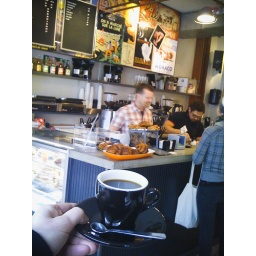
Had a really nice cup of Fazenda Silvestre at V street Coffee here in Sthlm this morning!Nutty and smooth!